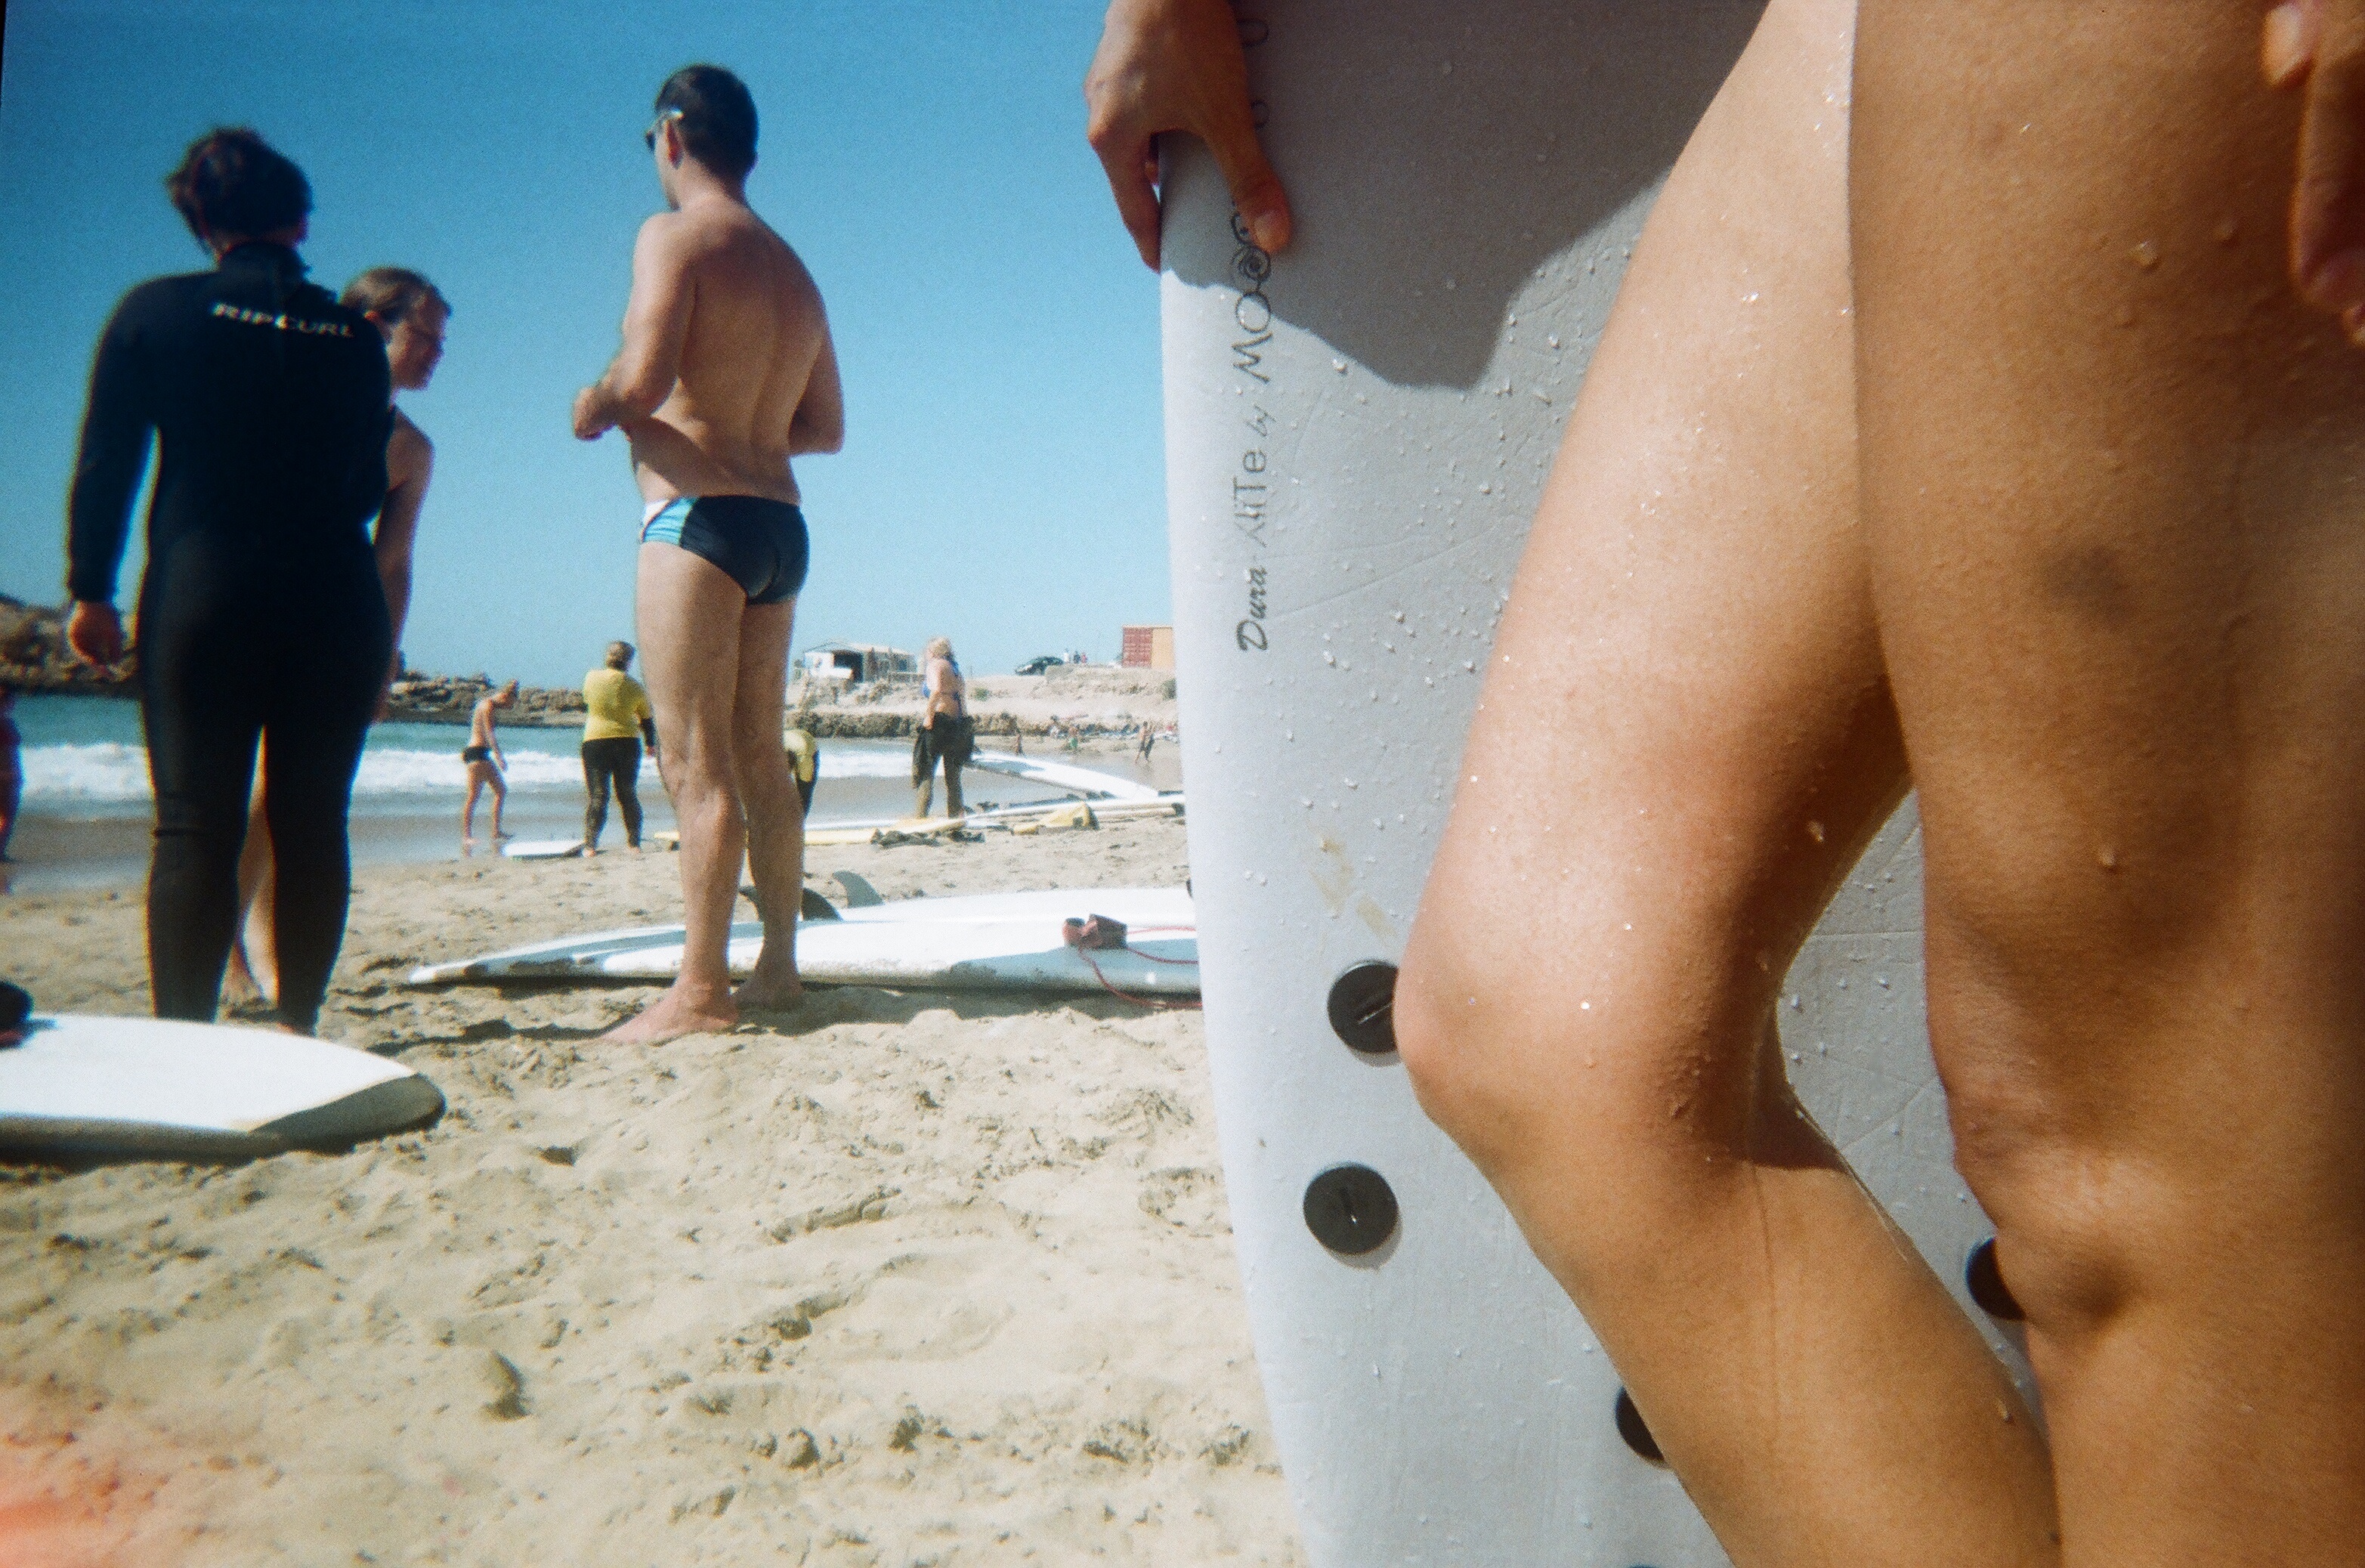
man, beach, sand, person, male, muscle, barechestedness, sun tanning